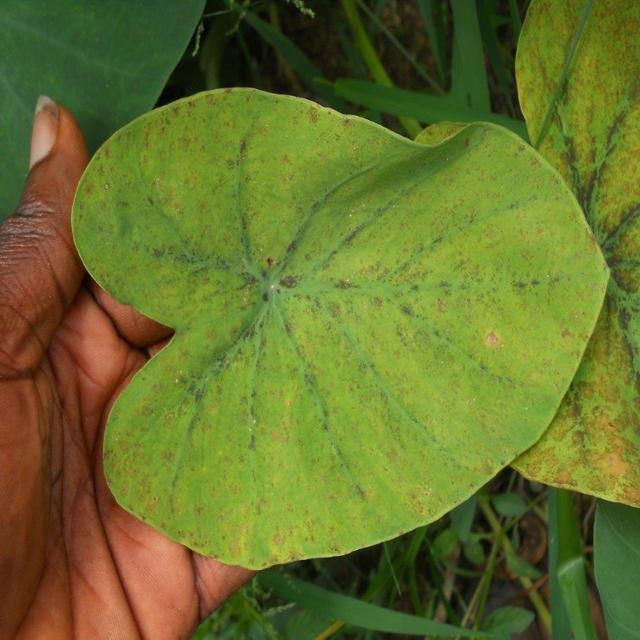
Label: Mid_Blight